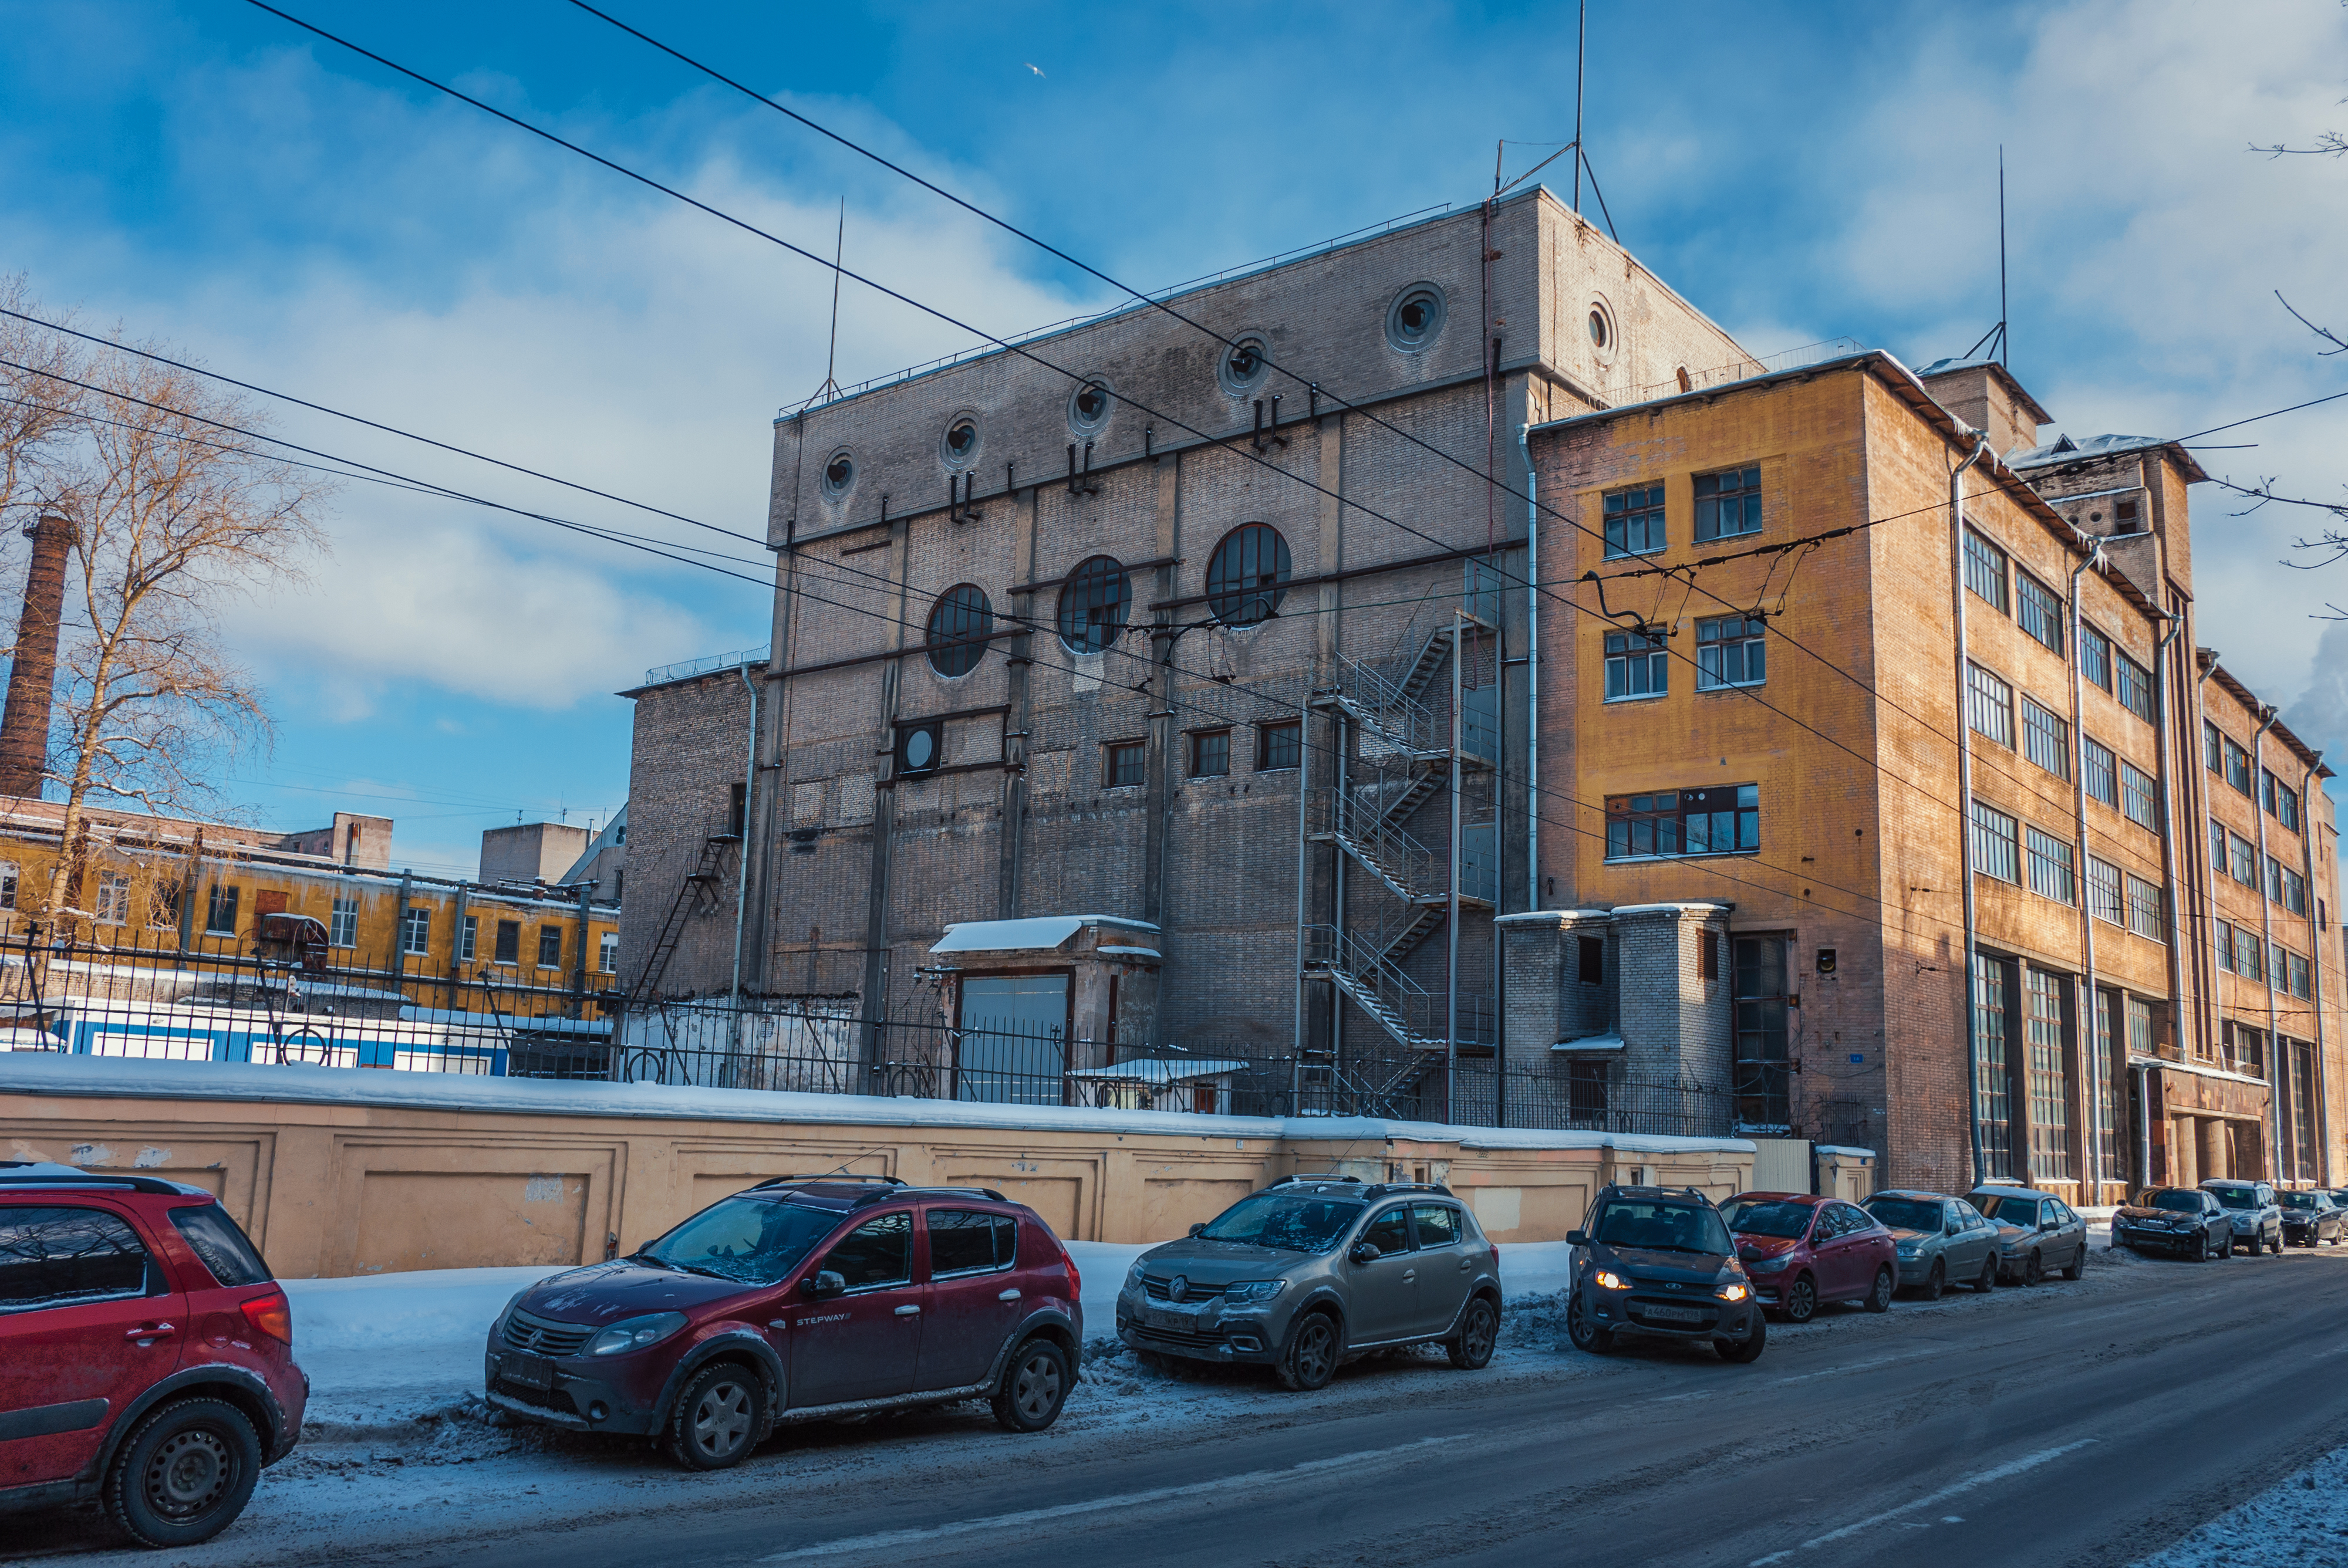
images, car, Automotive parking light, cloud, wheel, land vehicle, sky, tire, building, vehicle, window, vehicle registration plate, blue, motor vehicle, automotive lighting, electricity, neighbourhood, urban design, residential area, automotive exterior, road, parking, facade, tree, real estate, condominium, landmark, city, commercial building, metropolis, urban area, freezing, mixed use, suburb, tower block, street, overhead power line, automotive design, family car, mid size car, apartment, street light, luxury vehicle, rolling, spring, public utility, snow, electrical supply, parking lot, winter, town, downtown, house, Liftback, compact car, full size car, traffic, lane, wire, sport utility vehicle, city car, transport, evening, road surface, hatchback, hot hatch